John Lohr

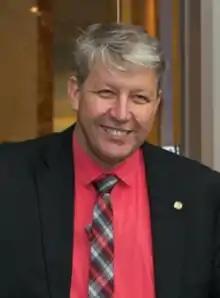

John Abraham Lohr (born February 21, 1961) is a Canadian politician, who was elected to the Nova Scotia House of Assembly in the 2013 provincial election. A member of the Progressive Conservative Party of Nova Scotia, he represents the electoral district of Kings North.